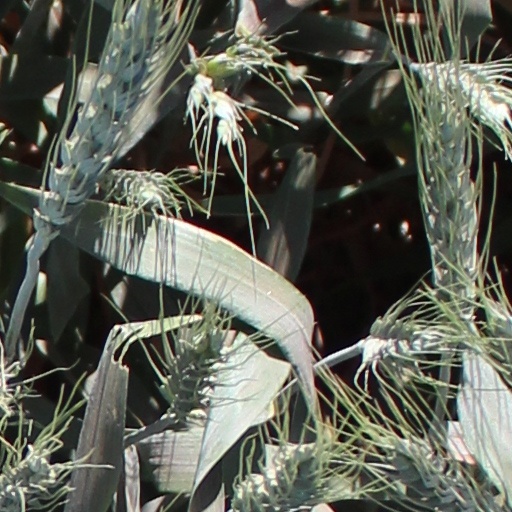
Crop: wheat